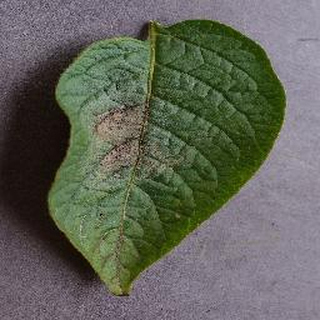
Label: potato_late_blight